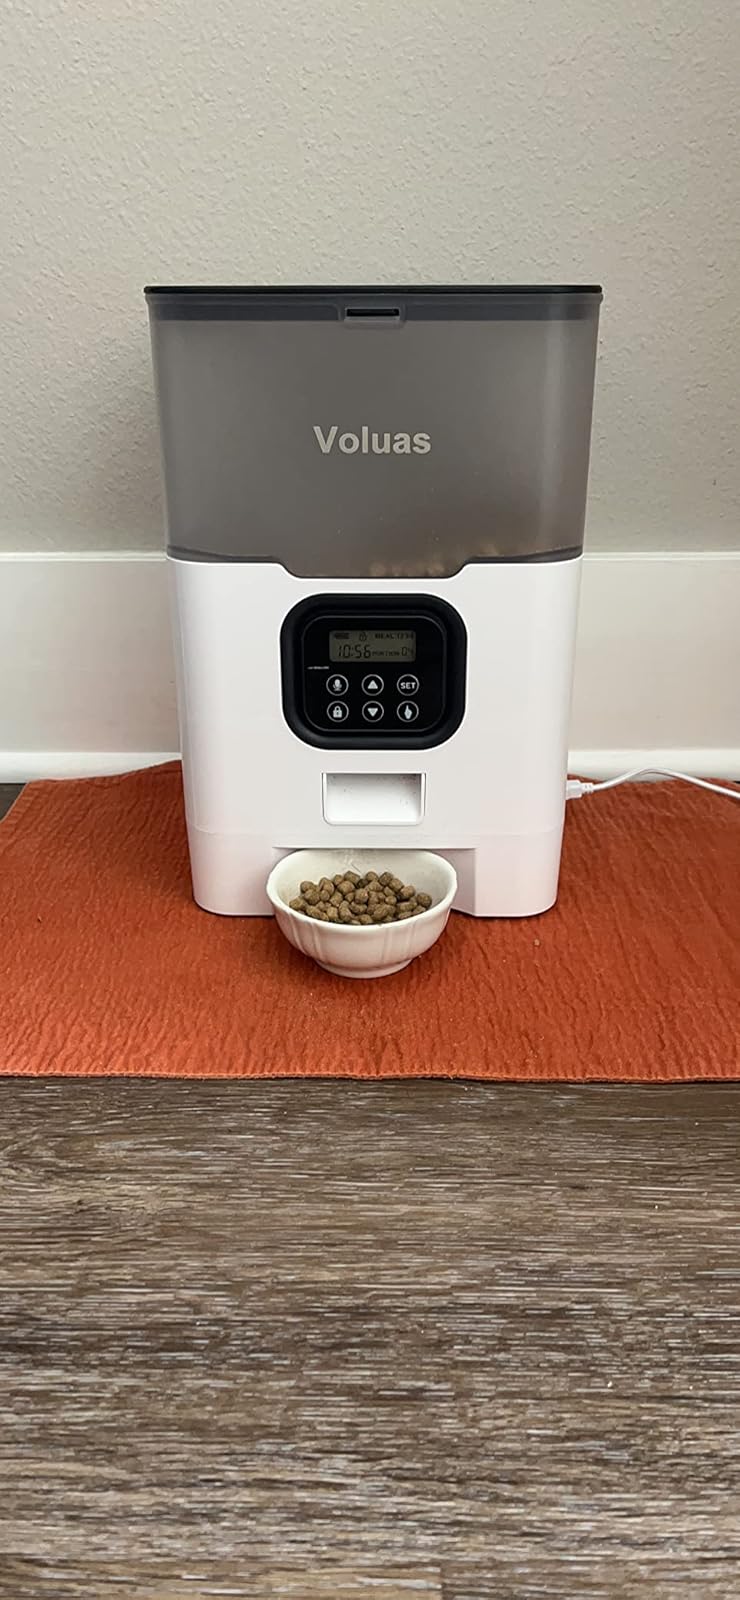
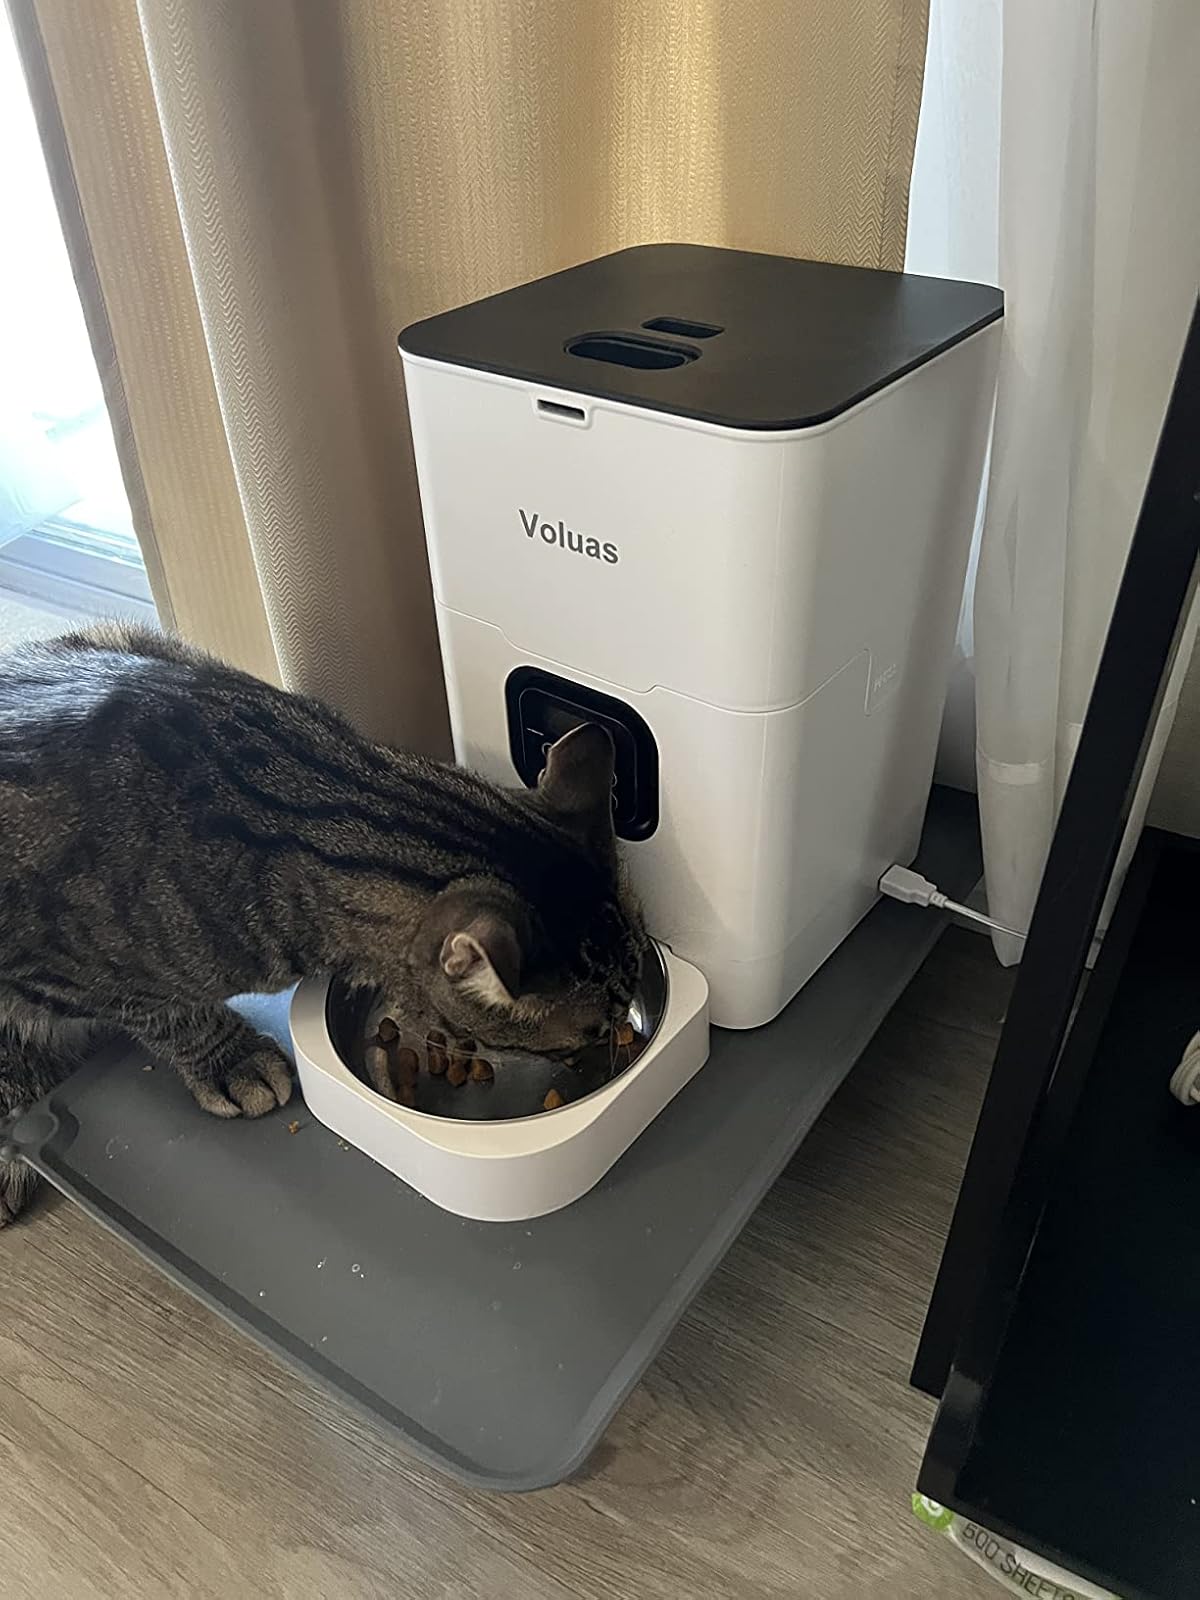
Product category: items_feeder
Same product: no